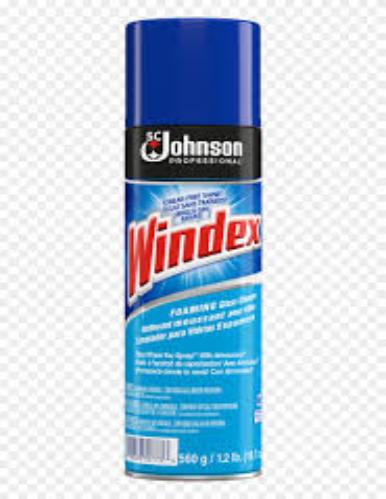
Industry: Necessities